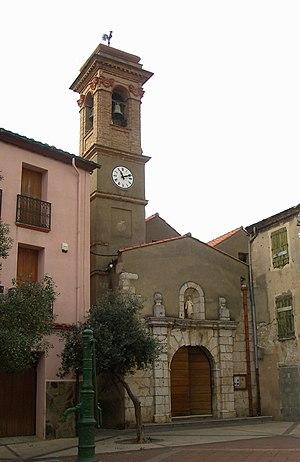
L'église Saint-Étienne à Salses-le-ChâteauBarrou